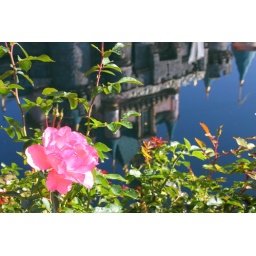
A pink rose glistens in the morning sun with the reflection of Sleeping Beauty Castle below.